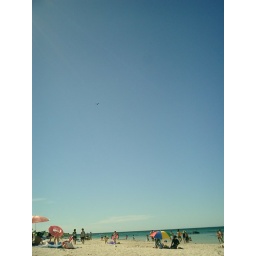
Blue sky over a beach